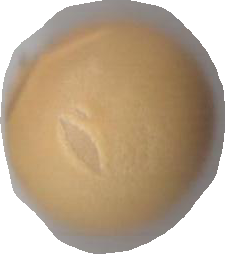
Variety: Dega